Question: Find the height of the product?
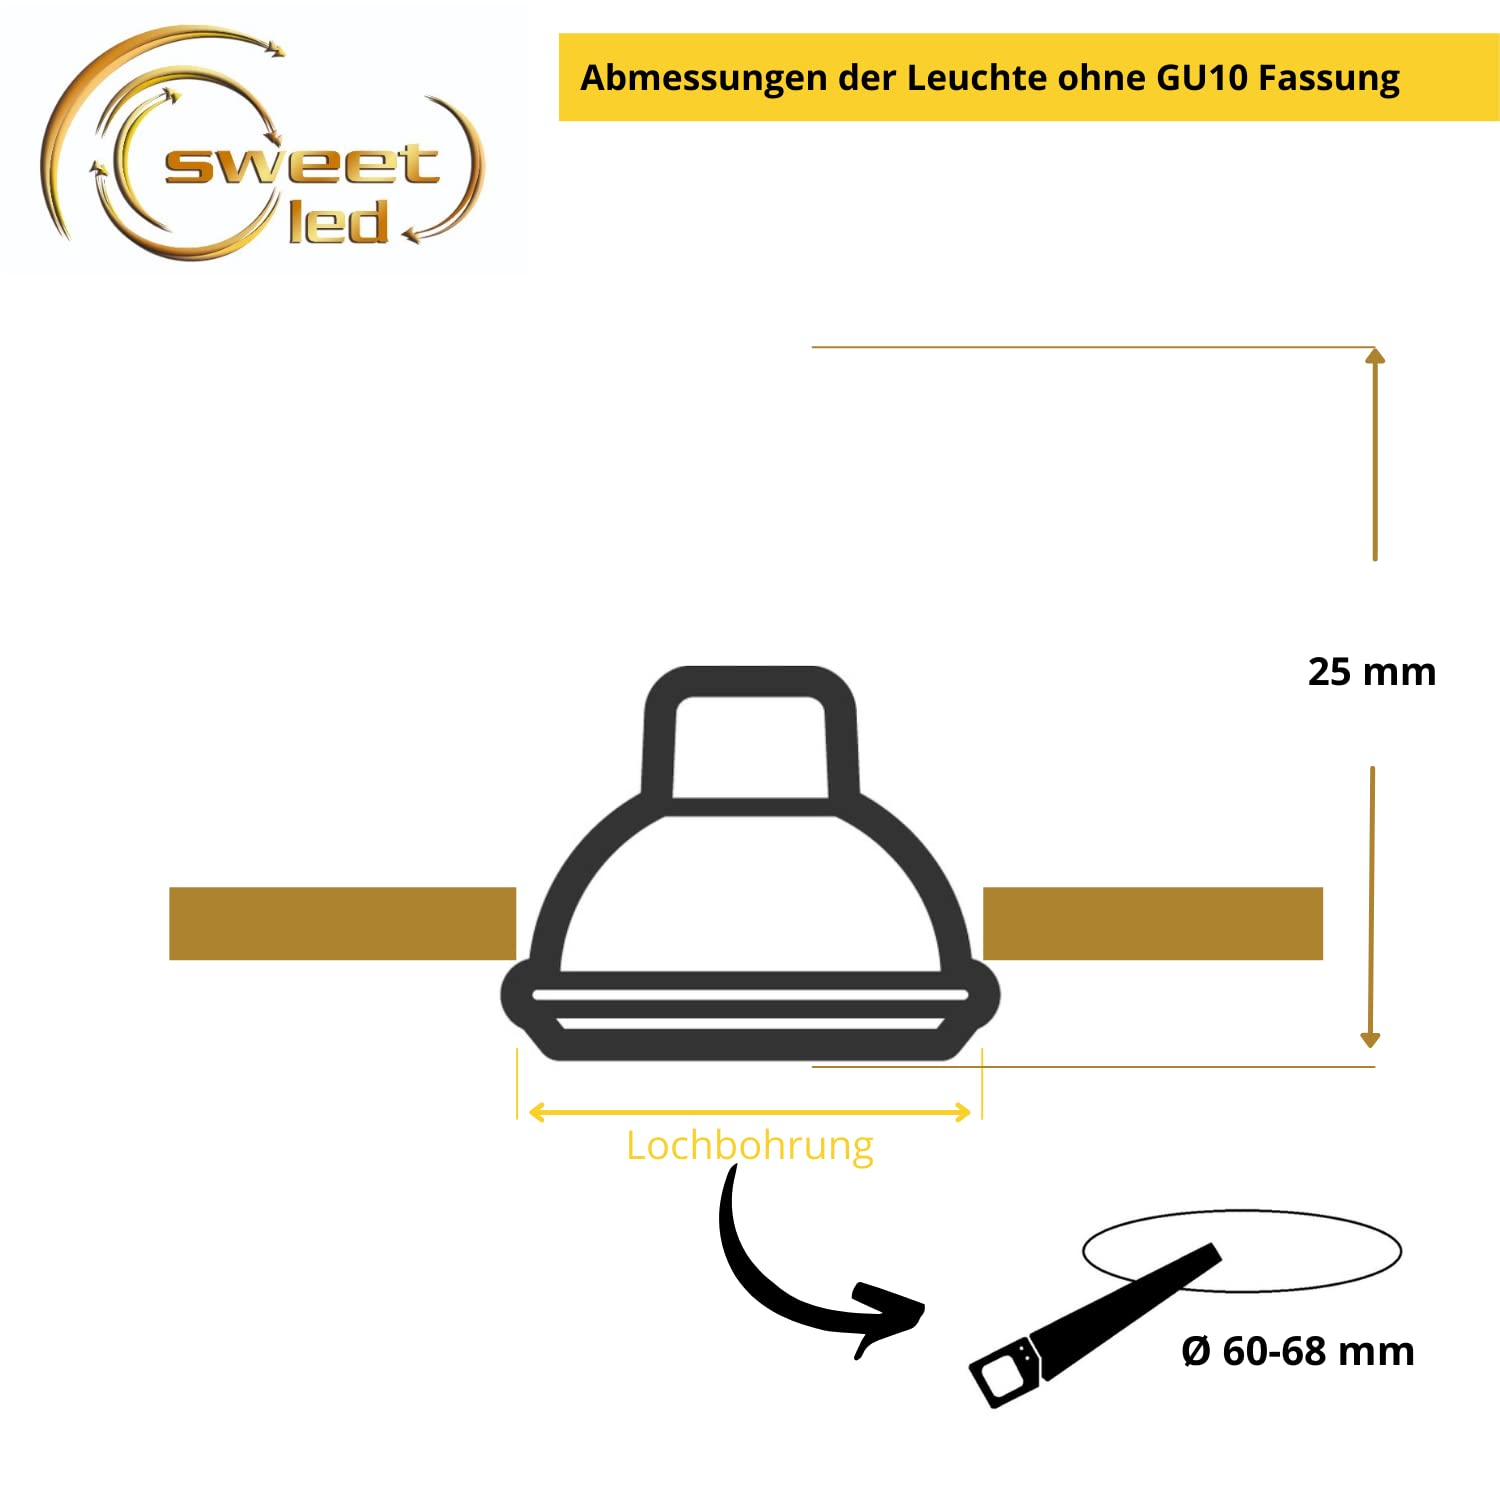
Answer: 25.0 millimetre